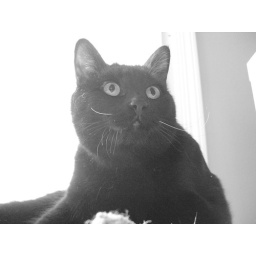
Black and white shots of my black cat freya hanging out by the window.